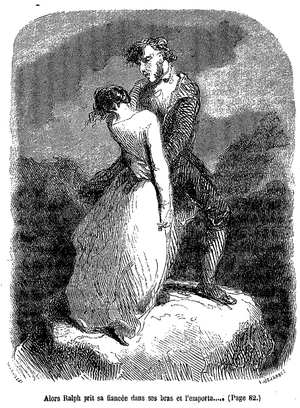
""Alors Ralph prit sa fiancé dans ses bras et l'emporta..."" (Page 81.) Illustration de Tony Johannot pour une réédition du roman ""Indiana"" de George Sand chez Hetzel (Paris) en 1861."
Indiana est un roman de George Sand paru le 19 mai 1832 chez J.-P. Roret. Il s'agit de la première œuvre que George Sand rédigea seule et publia sous ce pseudonyme. Il développe une intrigue amoureuse, mais aussi une étude sociale et une étude de mœurs. Son personnage principal est une jeune femme, Indiana : lassée par un mari antipathique et autoritaire, elle est courtisée par un jeune homme, Raymon de la Ramière, qui n'est qu'un séducteur peu fiable. Indiana fait ainsi partie des romans féministes de George Sand au sens où il dénonce les conditions de vie peu enviables des femmes en France à cette époque. L'action se déroule à la fin de la Restauration et au début de la monarchie de Juillet, en Brie et à Paris, ainsi que, à la fin, dans l'île Bourbon. Indiana rencontre un grand succès auprès du public et de la critique dès sa parution, et permet à George Sand d'entamer sa carrière littéraire.